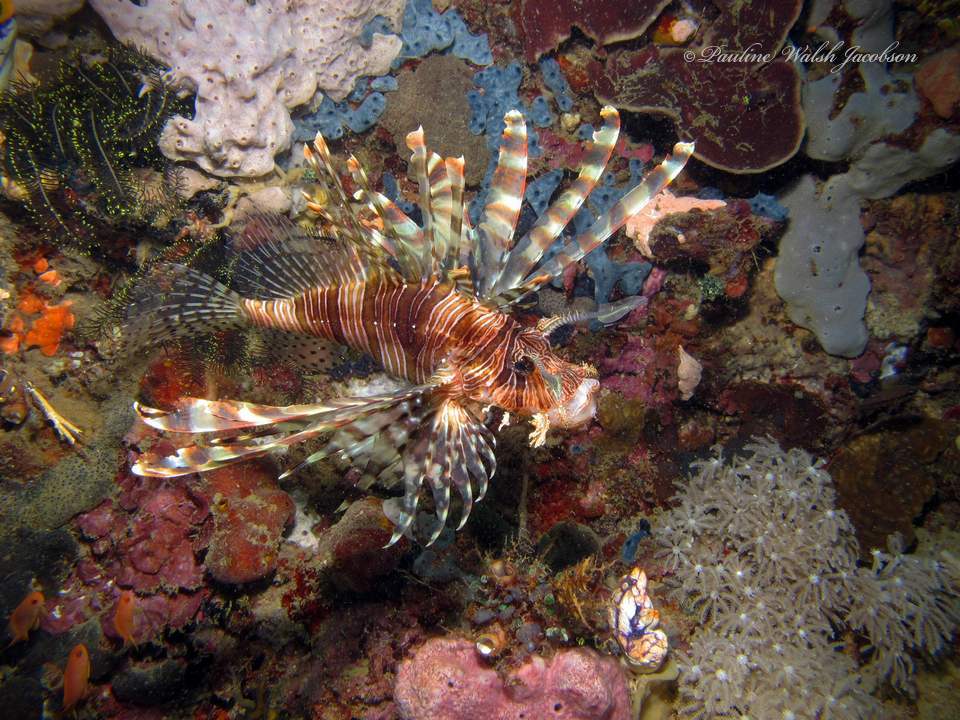
Pterois volitans (Red Lionfish)